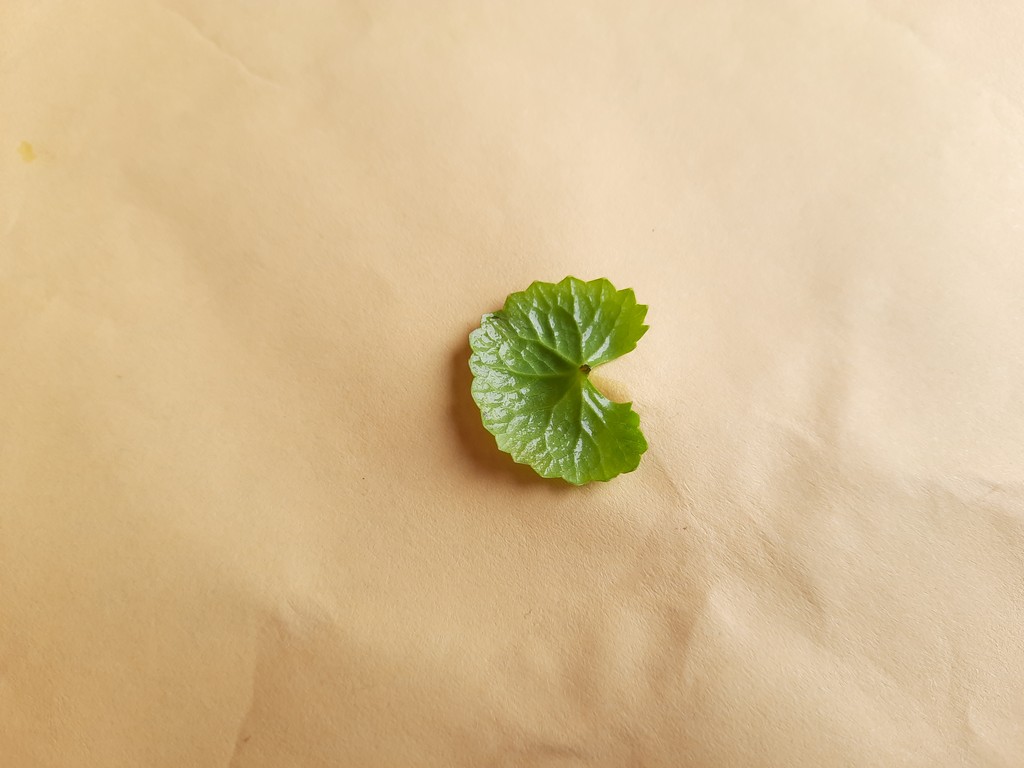
Label: Healthy